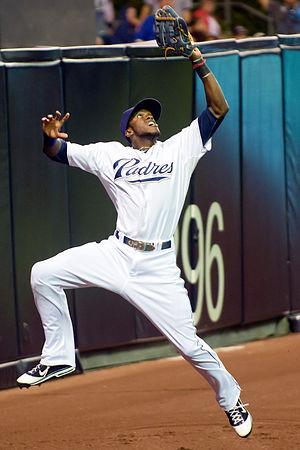
Cameron Keith Maybin est un voltigeur de centre des Tigers de Détroit de la Ligue majeure de baseball.
La saison 2012 des Padres de San Diego est la 44ᵉ saison en Ligue majeure de baseball pour cette franchise.